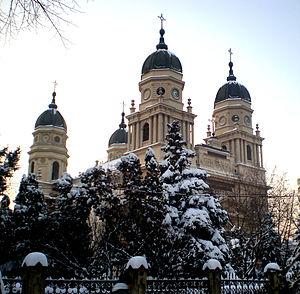
La Roumanie est un État d'Europe de l'Est, le septième pays le plus peuplé de l'Union européenne et le neuvième par sa superficie. La géographie du pays est structurée par les Carpates, le Danube et le littoral de la mer Noire. Située aux confins de l'Europe du Sud-Est et de l'Europe centrale et orientale, la Roumanie a comme pays frontaliers la Hongrie, l'Ukraine, la Moldavie, la Bulgarie et la Serbie.